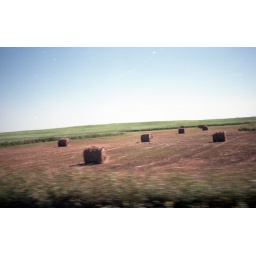
Rolled bales of hay in a field north of Chicago.Photos from our 1990 cross-country road trip in a borrowed Ford Econoline van.